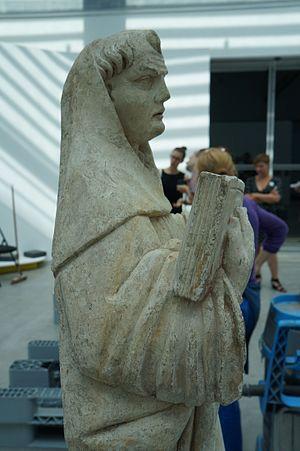
Moine1
Les « Belles du Nord » sont un groupe de quatre sculptures, dont deux considérées comme exceptionnelles et comme une « découverte archéologique majeure ». Ces pièces ont été découvertes en 2013 lors d’un diagnostic archéologique.
La capuche ou le capuchon est une coiffe conçue soit pour encadrer le visage, soit pour le cacher ; de fait, il a généralement une forme de voûte.